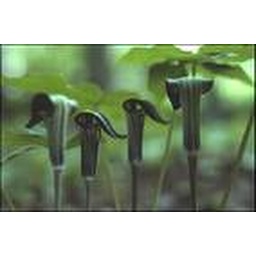
One of my favorites. This unusual looking plant really looks best and most at home in a woodland setting.